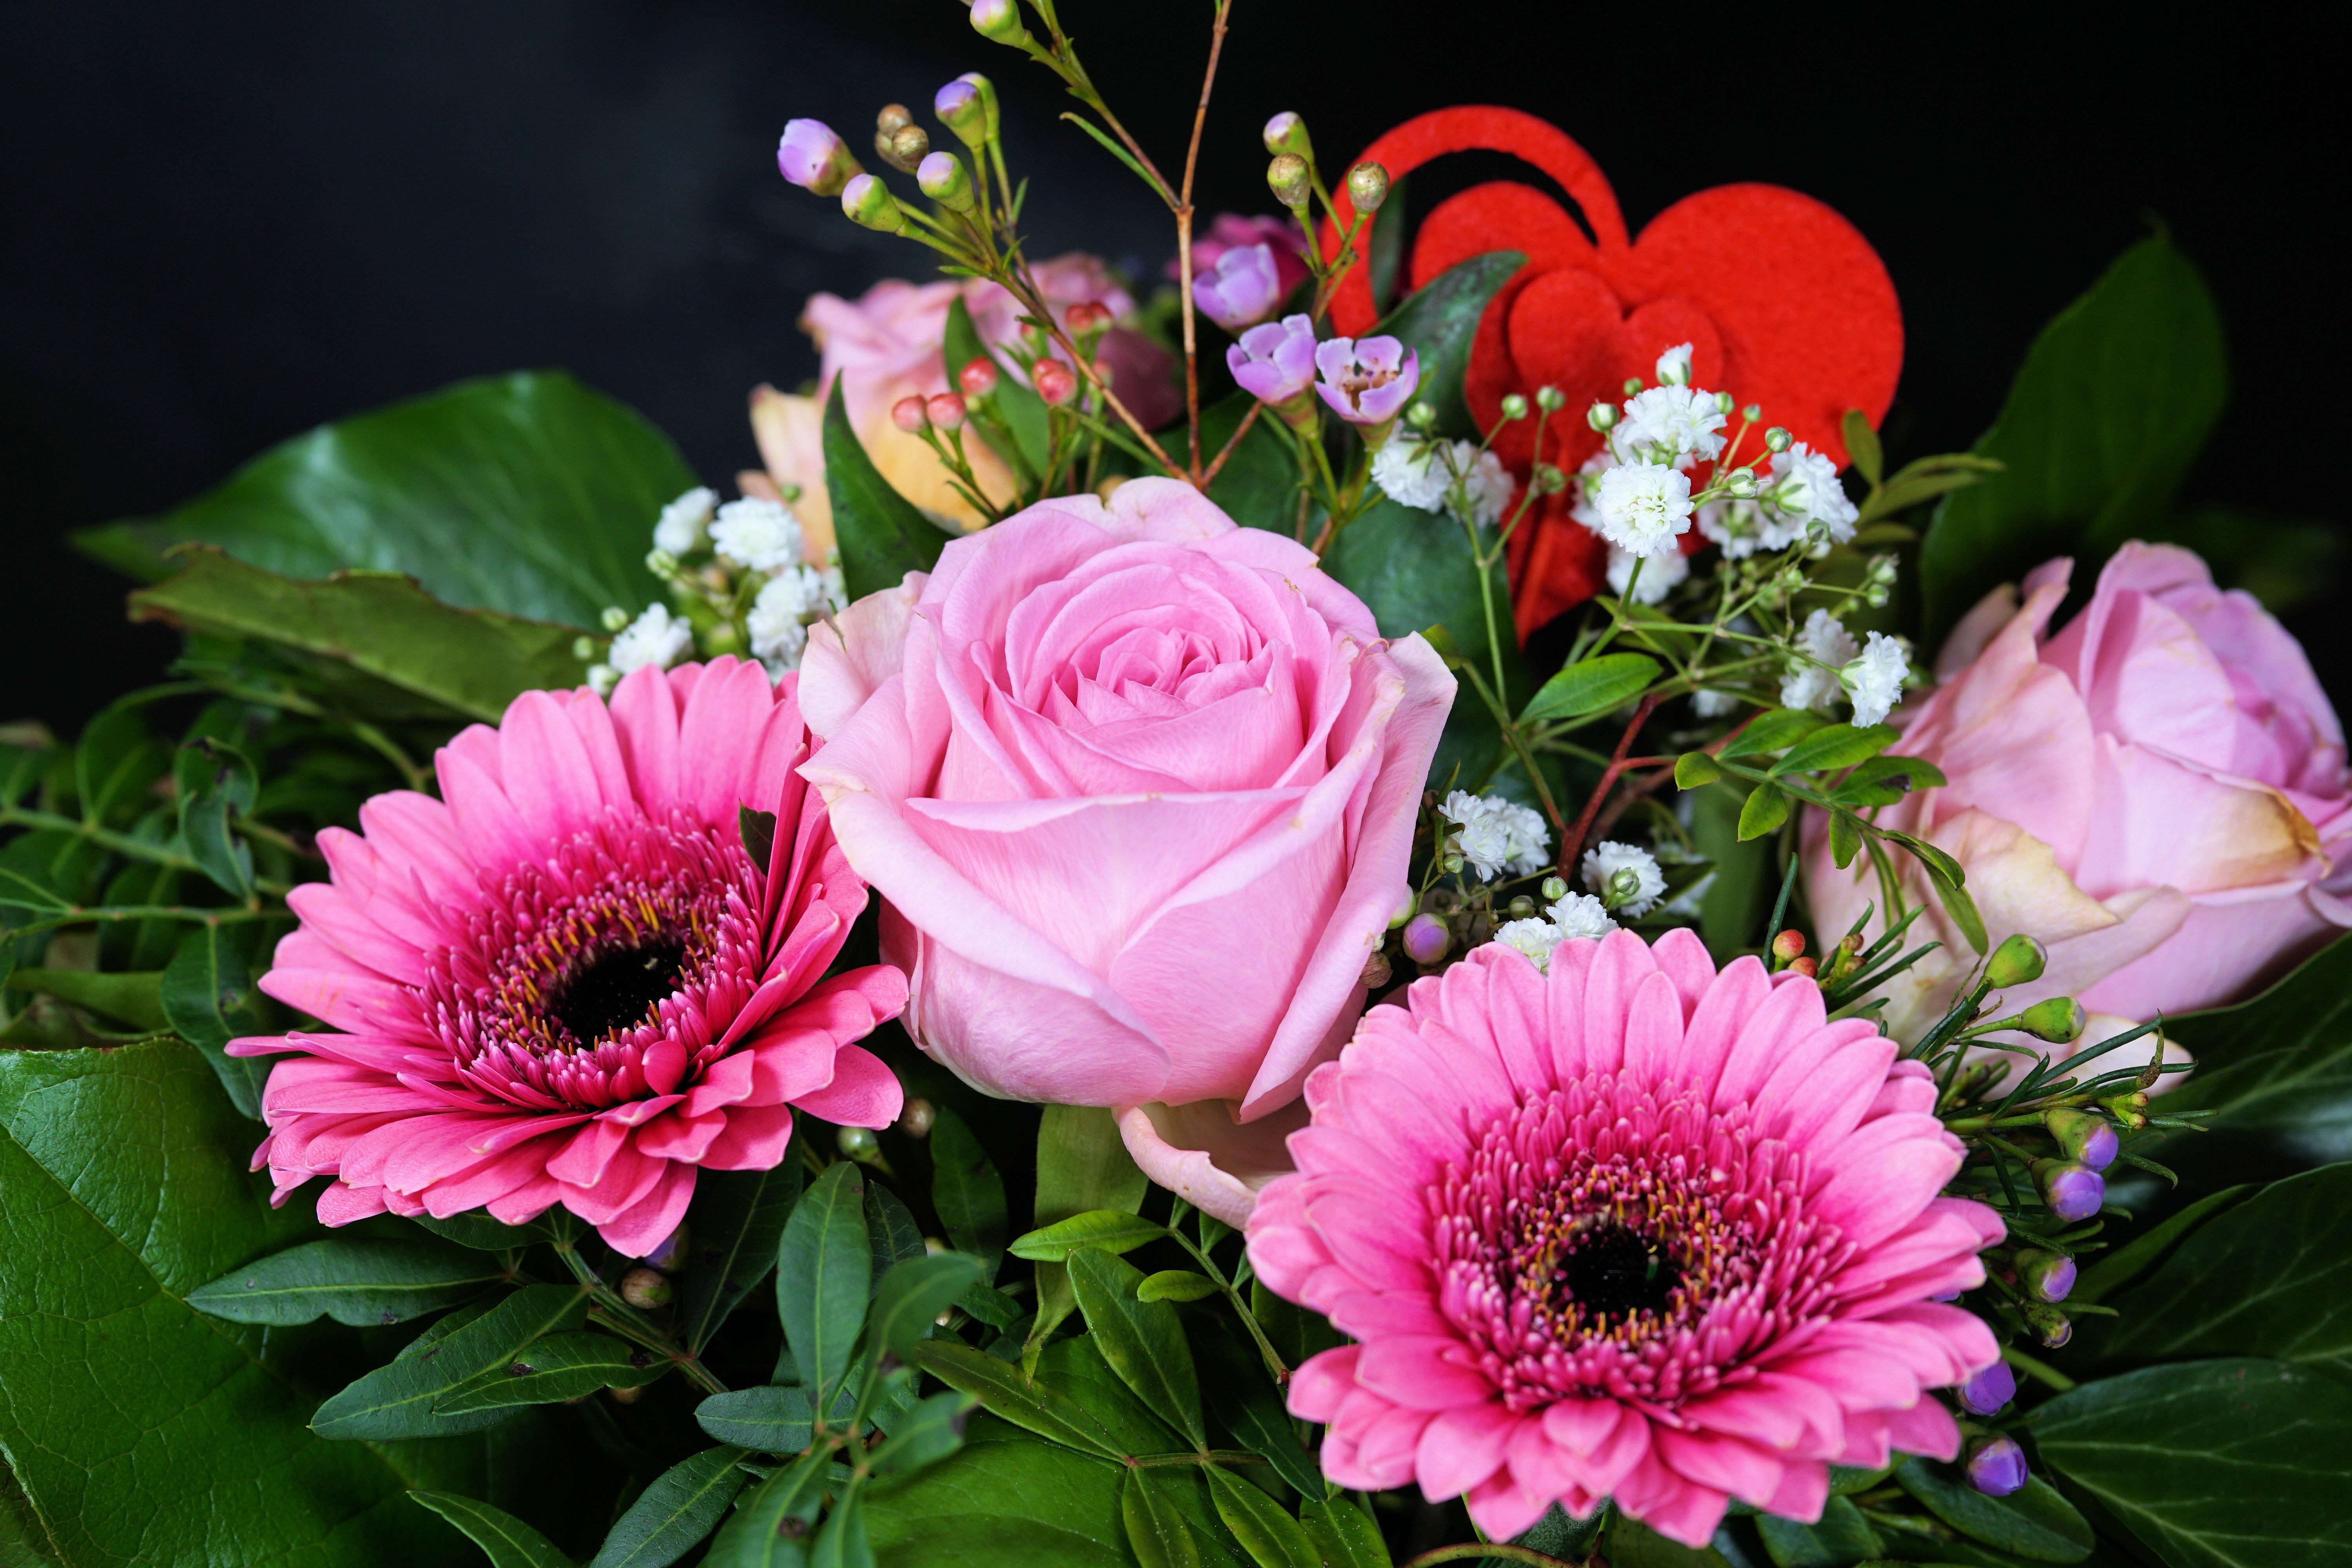
rose, flower, blossom, bloom, pink, bouquet of flowers, gerbera, love, bouquet, birthday bouquet, spring bouquet, spring flowers, autumn colours, decorative, cut flowers, green, colorful, gerbera bouquet